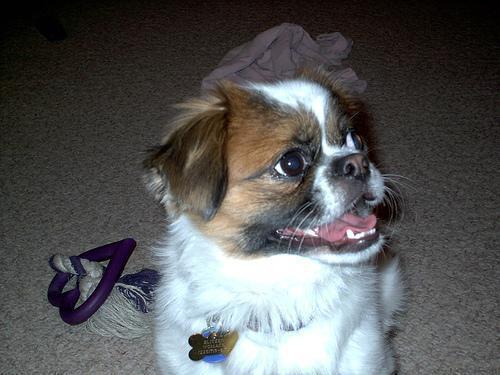
Pekinese